Kumbheshwar temple complex

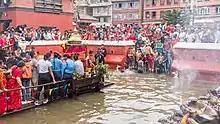
Kumbeshwar Pokhari during Janai Purnima

Kumbeshwar Mela or Janai Purnima Mela (usually August full moon) is one of the major festival where around 2 Lakhs devotees come to worship the embossed silver sheath worn by the temples sacred linga (phallic symbol), which is placed in a special pavilion in the middle of the tank in the hub temple. Also the Kumbeshwar Pokhari (pond) is filled with water for the Mela.